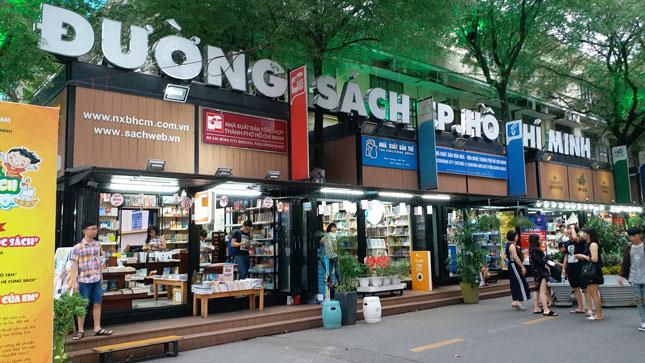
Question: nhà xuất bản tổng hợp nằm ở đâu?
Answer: nằm bên trái nhà xuất bản dân trí